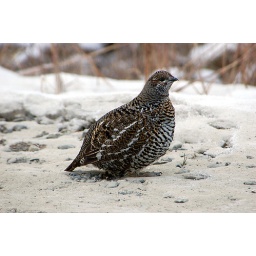
There was a spruce hen sitting near my house this afternoon. I had to take a picture!